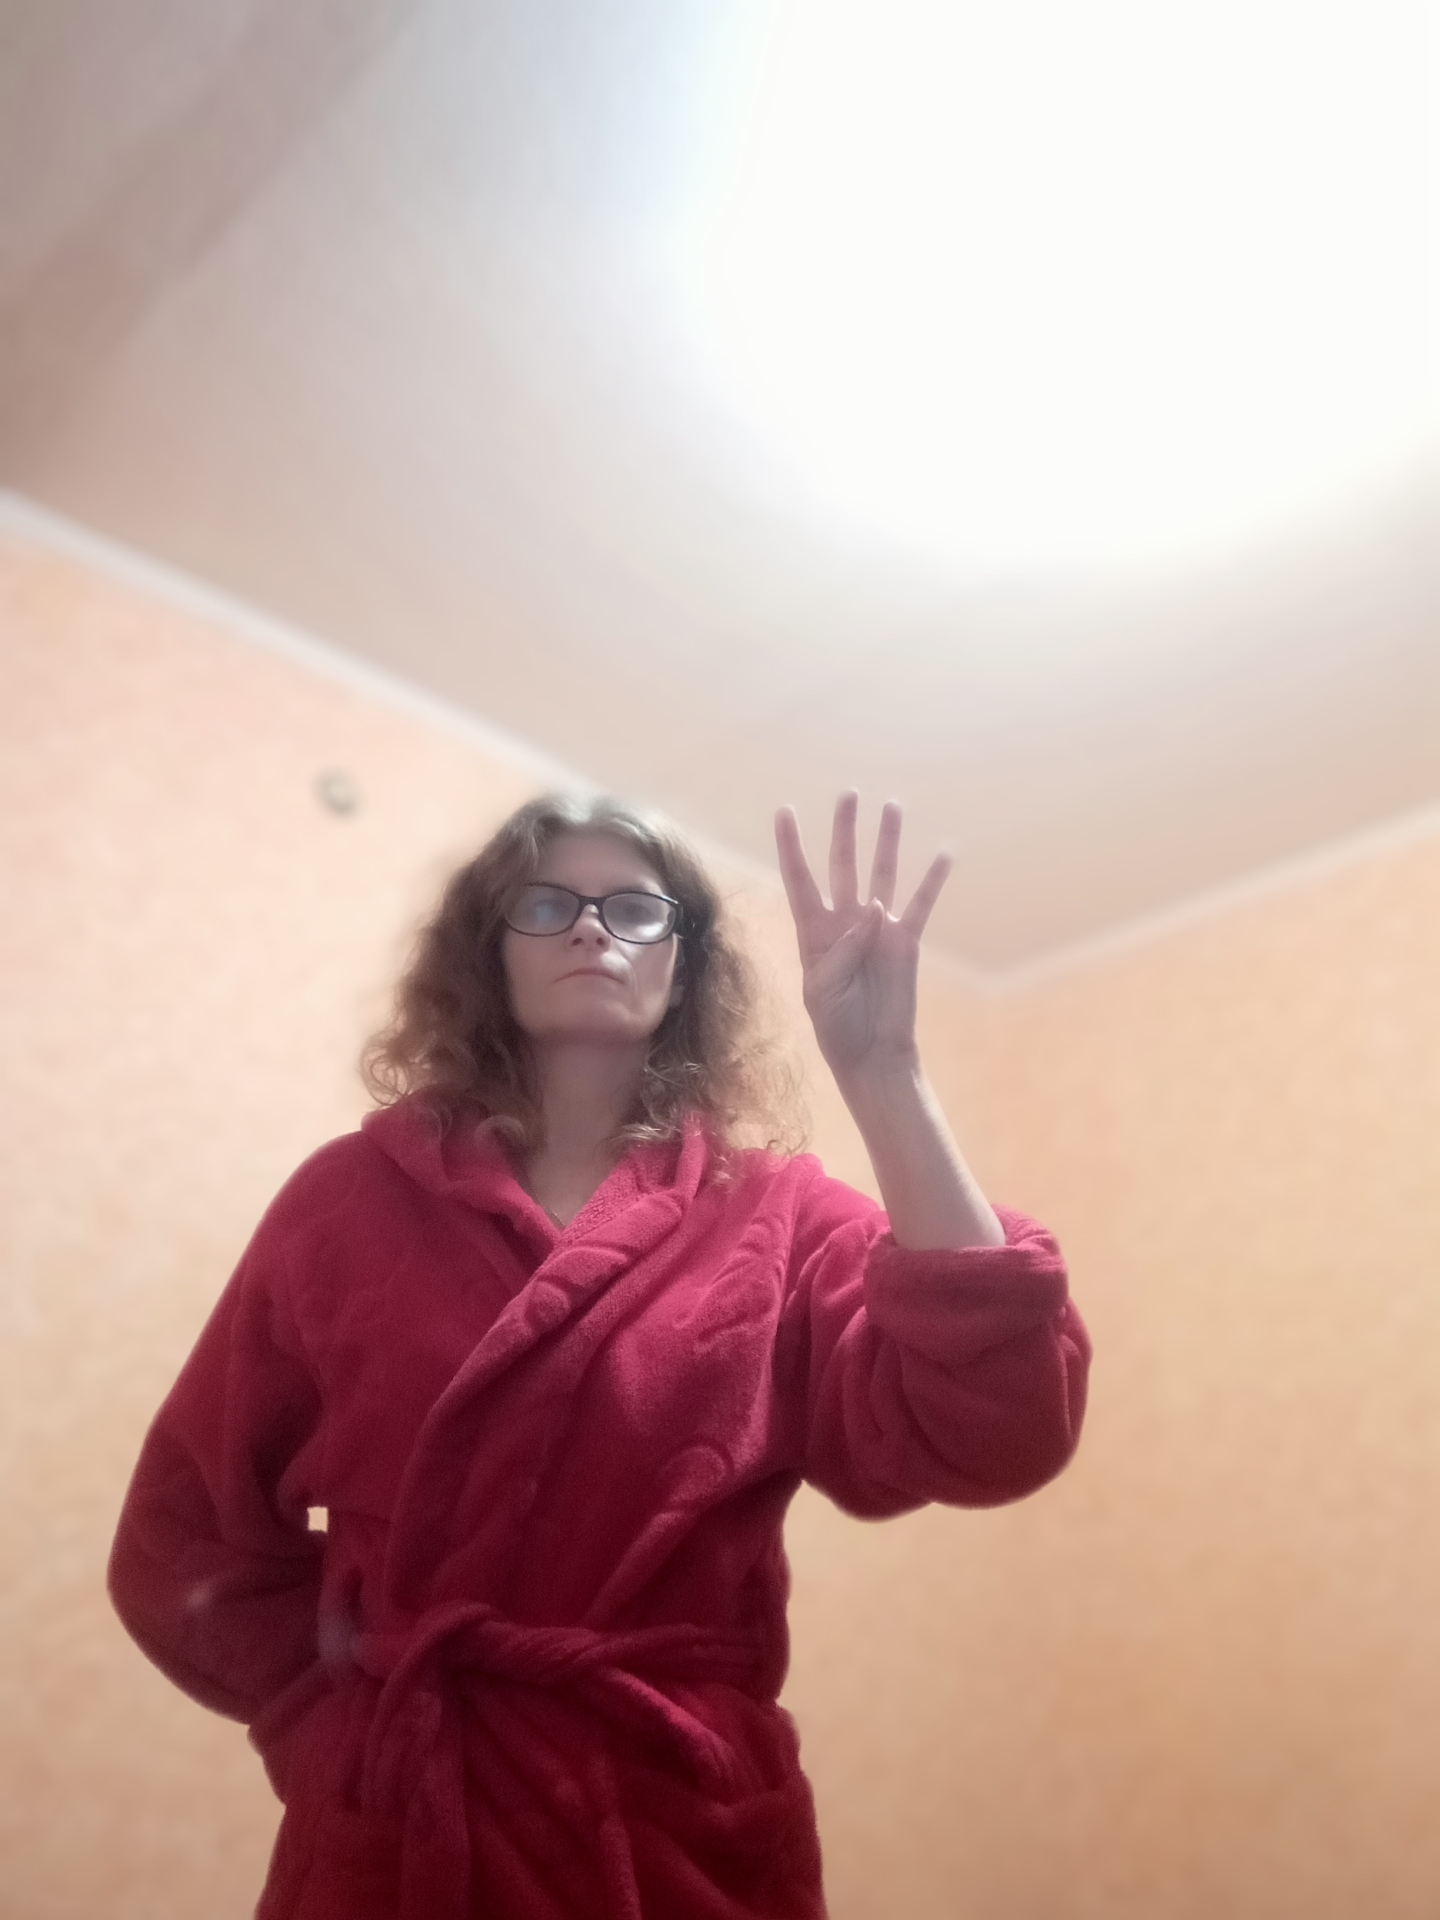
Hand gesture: four